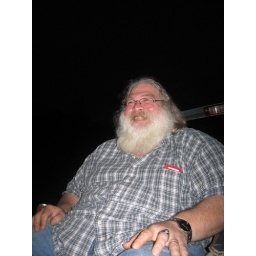
Had sleeping bags and pillows in the back of the truck and a chair for Bill.